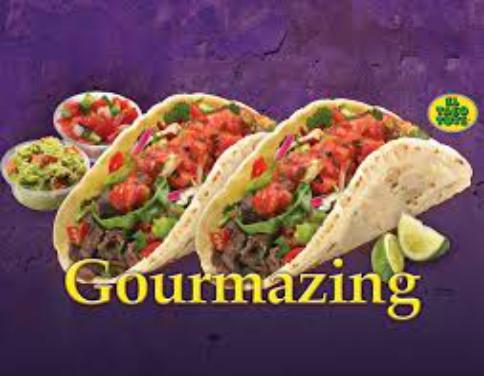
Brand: El Taco Tote
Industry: Food